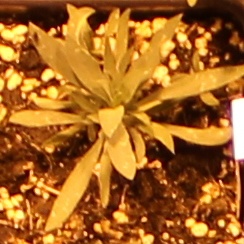
Label: Kochia